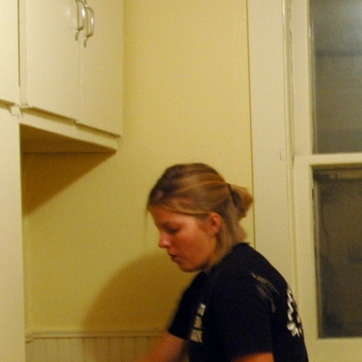
Material: hair